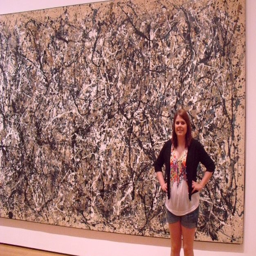
a friend in front of piece of artwork .